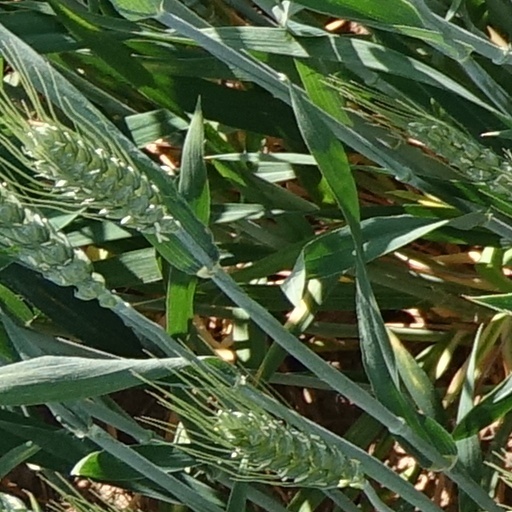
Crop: wheat